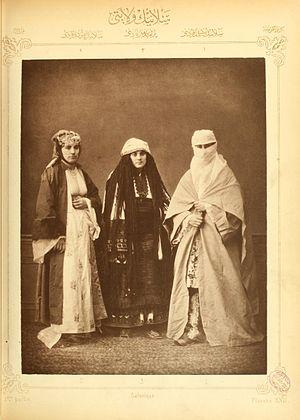
Le vilayet de Salonique est un vilayet de l'Empire ottoman. Créé en 1867, il disparaît en 1912. Sa capitale est Salonique.